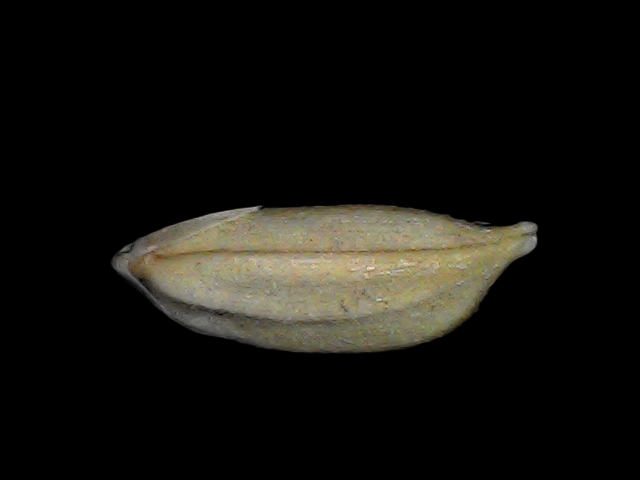
Rice variety: Bd34